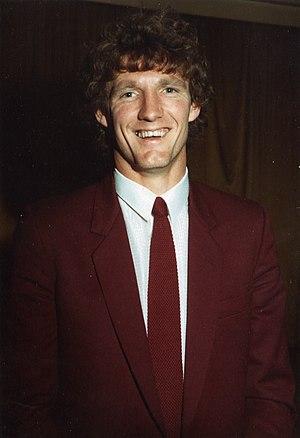
Allan Evans, né le 12 octobre 1956 à Dunfermline, est un footballeur écossais, qui évoluait au poste de défenseur à Aston Villa et en équipe d'Écosse.